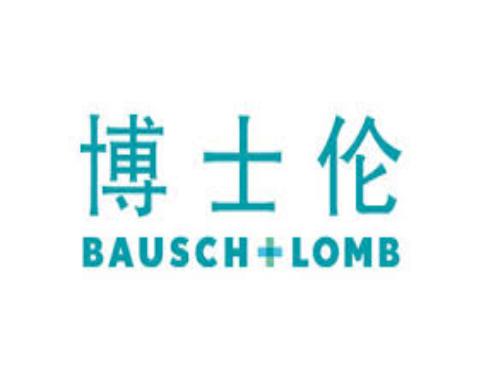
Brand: bauschlomb-2
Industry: Medical